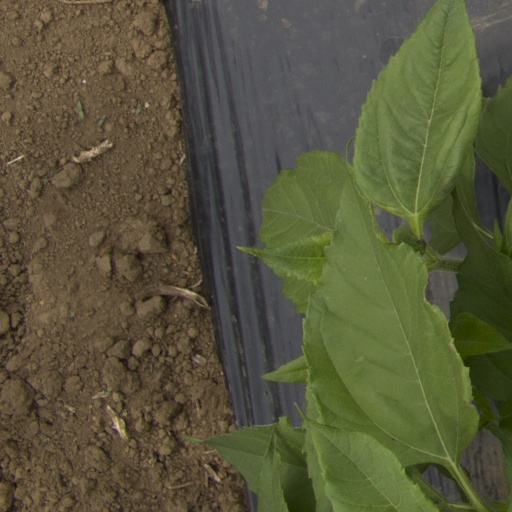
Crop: Jerusalem artichoke